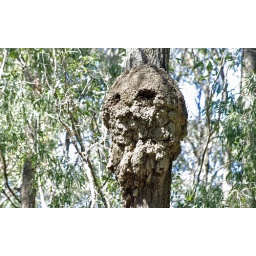
this was a termite nest looked like a face in the forest so couldn't resist taking a photo